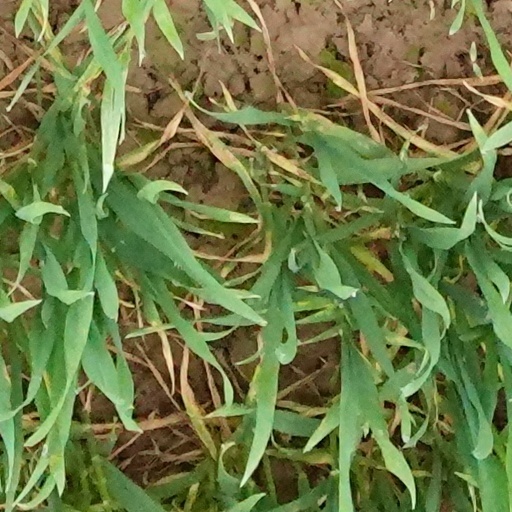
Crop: wheat